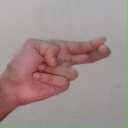
अक्षर: ह